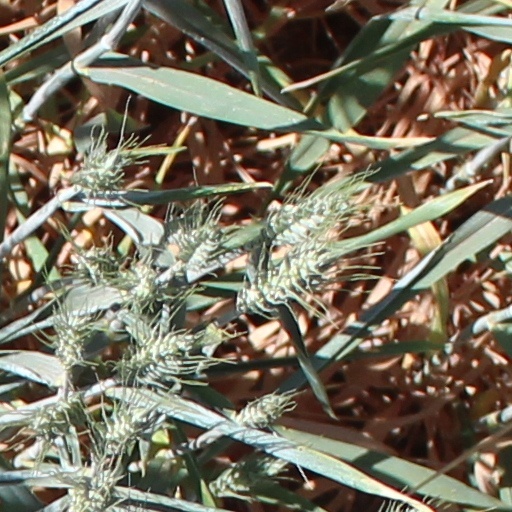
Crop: wheat